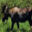
Label: deer